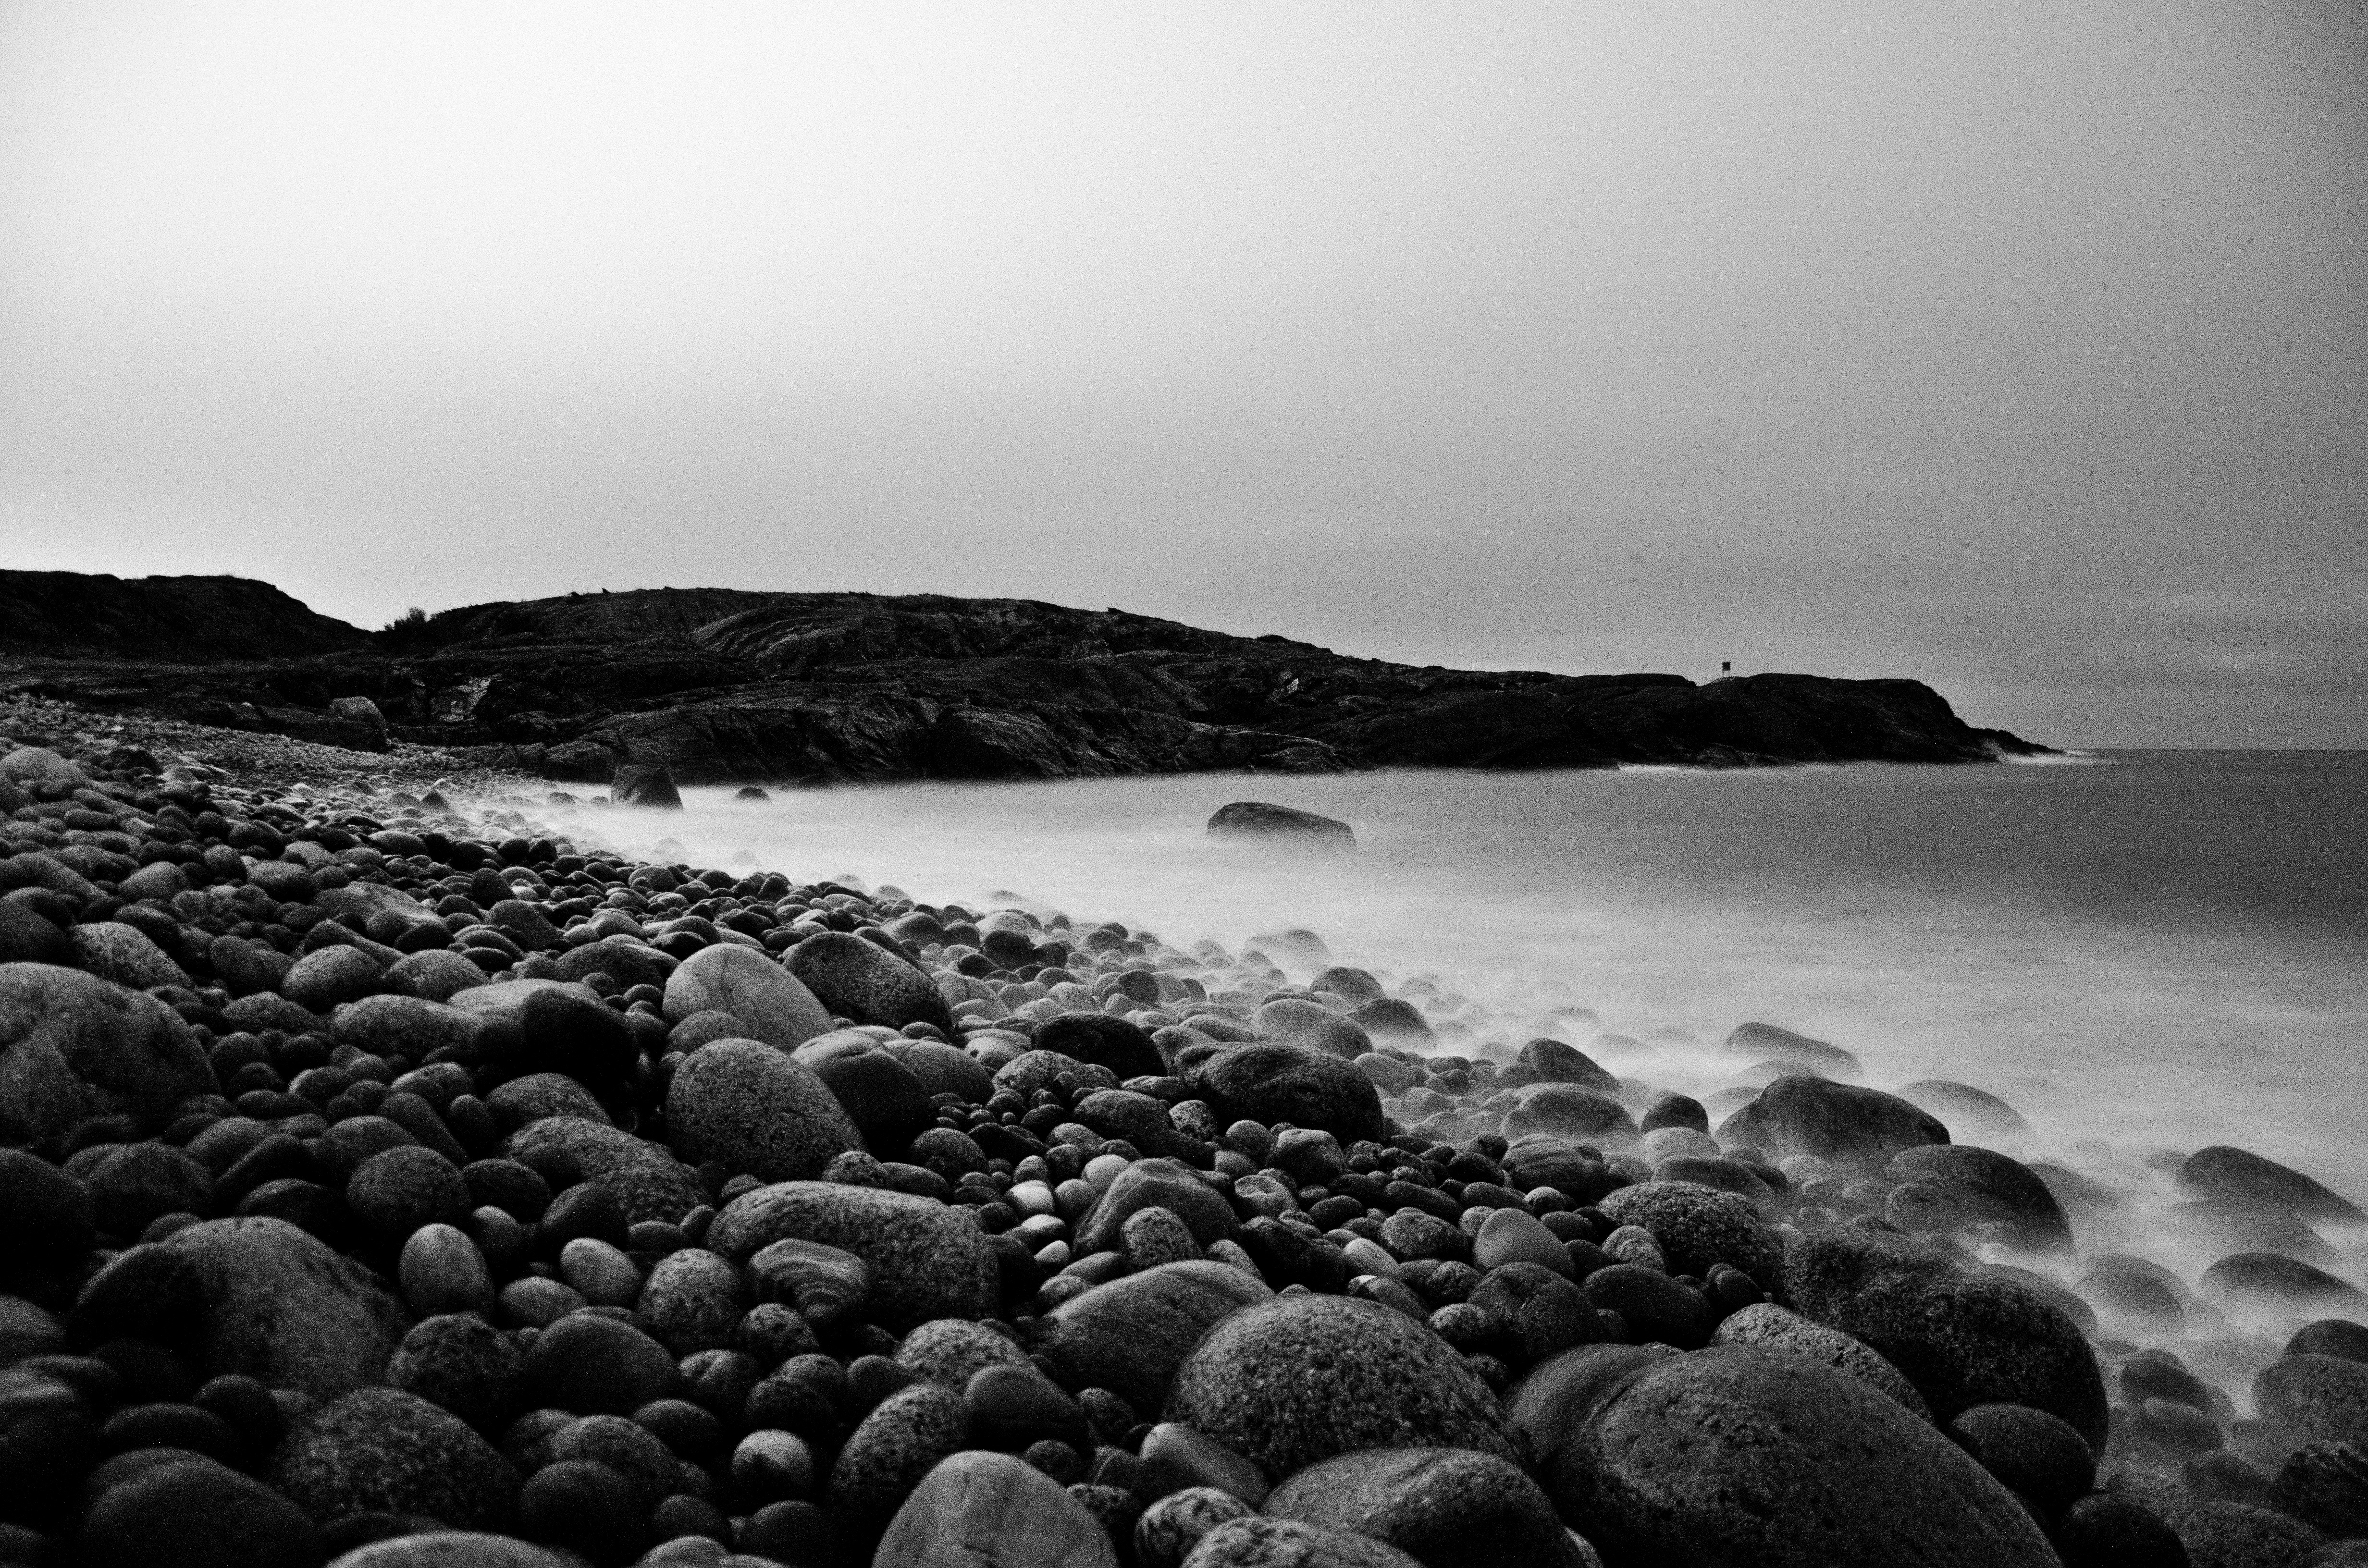
beach, sea, coast, sand, rock, ocean, horizon, cloud, black and white, photography, shore, wave, dusk, bay, black, monochrome, material, body of water, monochrome photography, atmospheric phenomenon, wind wave